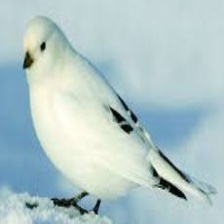
Species: MCKAYS BUNTING
Scientific name: PLECTROPHENAX HYPERBOREUS
ImageNet parent category: indigo_bunting